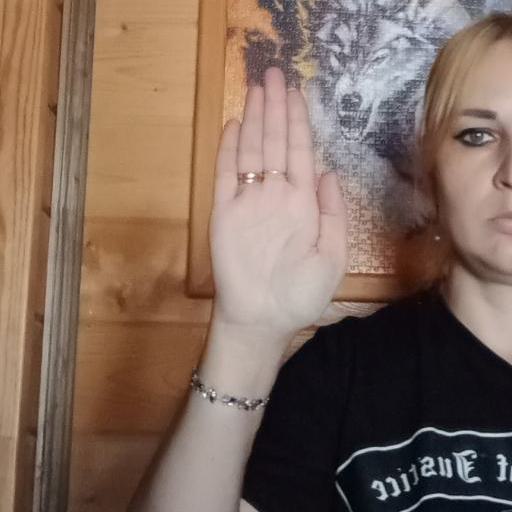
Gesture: stop